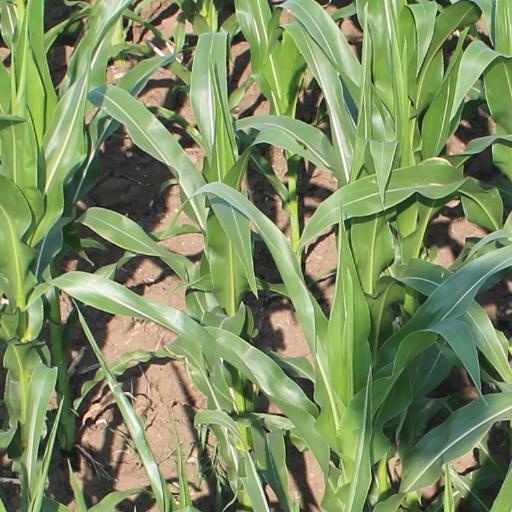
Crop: maize; corn